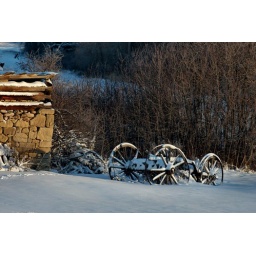
Wagon rock wall first light in snow Geese Chinook